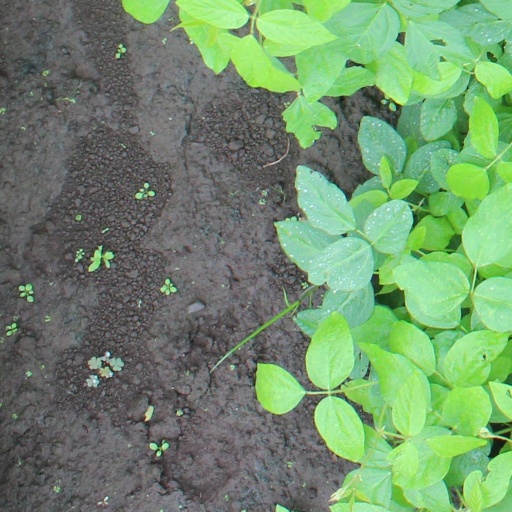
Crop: soybean